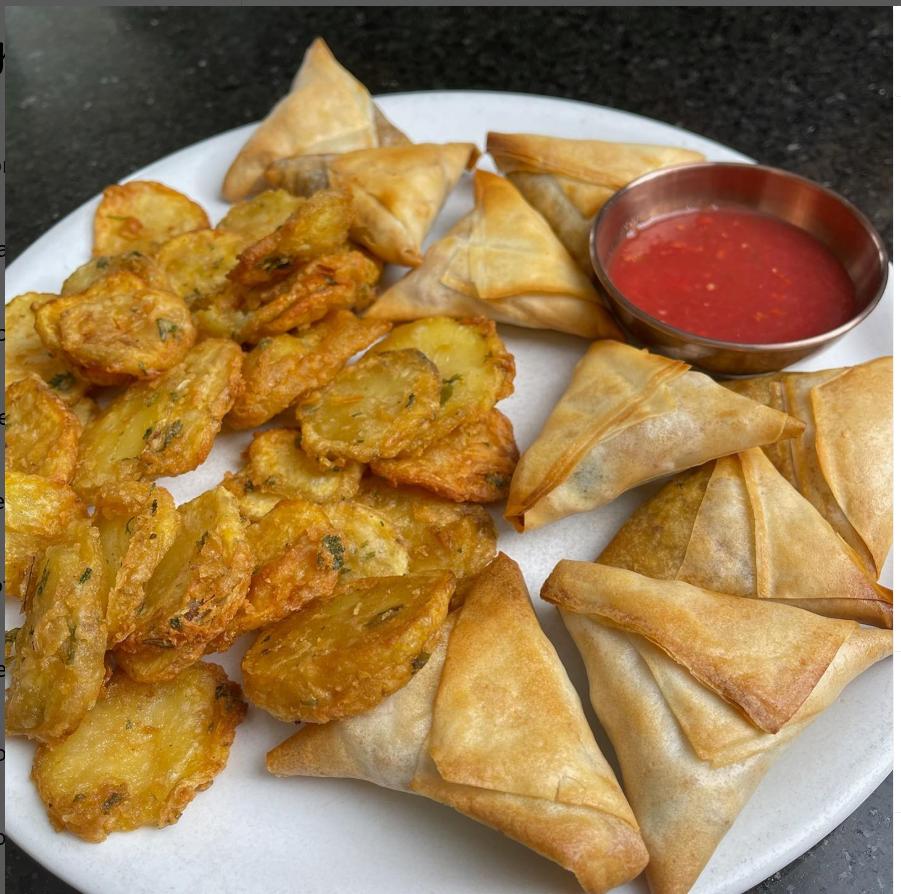
Sahani nyeupe iliyo na maakuli ndani ikiwa na visambusa, viazi karai. Kando yake kuna kibakuli kilichotiwa ukwaju au masala, kitoleo cha sambusa na viazi hivi.